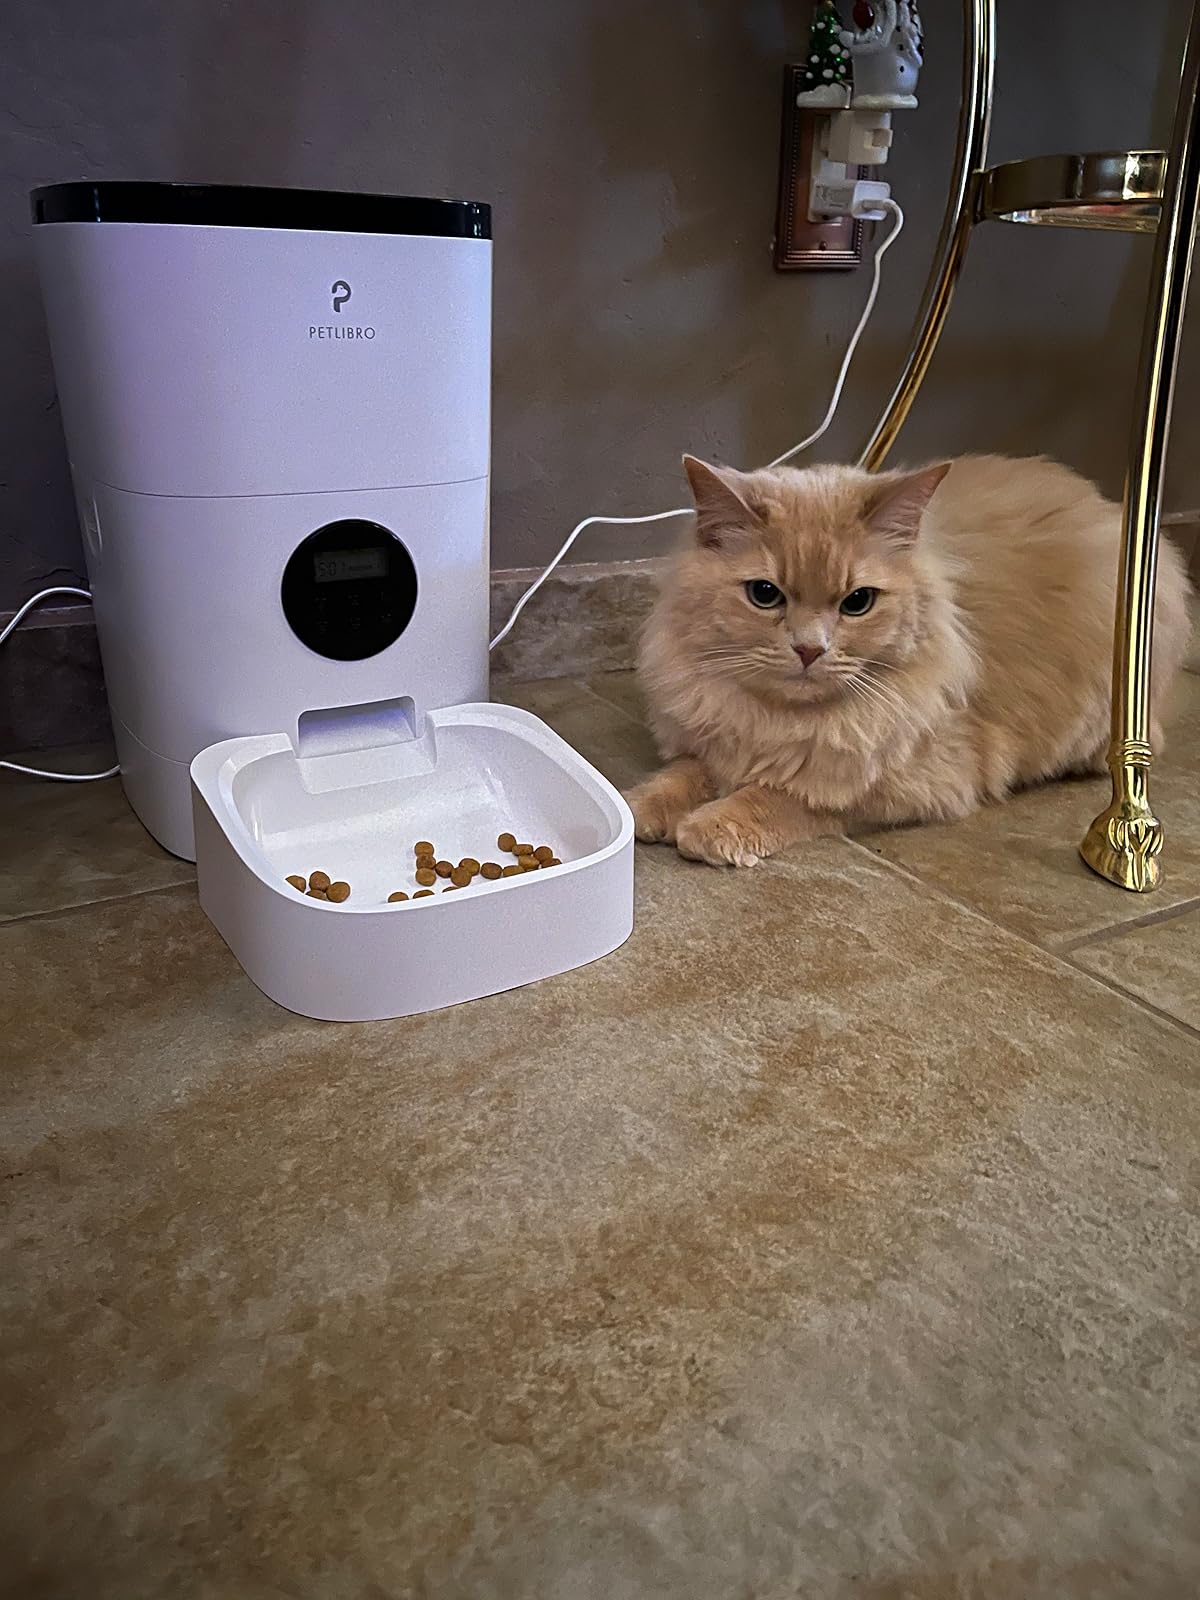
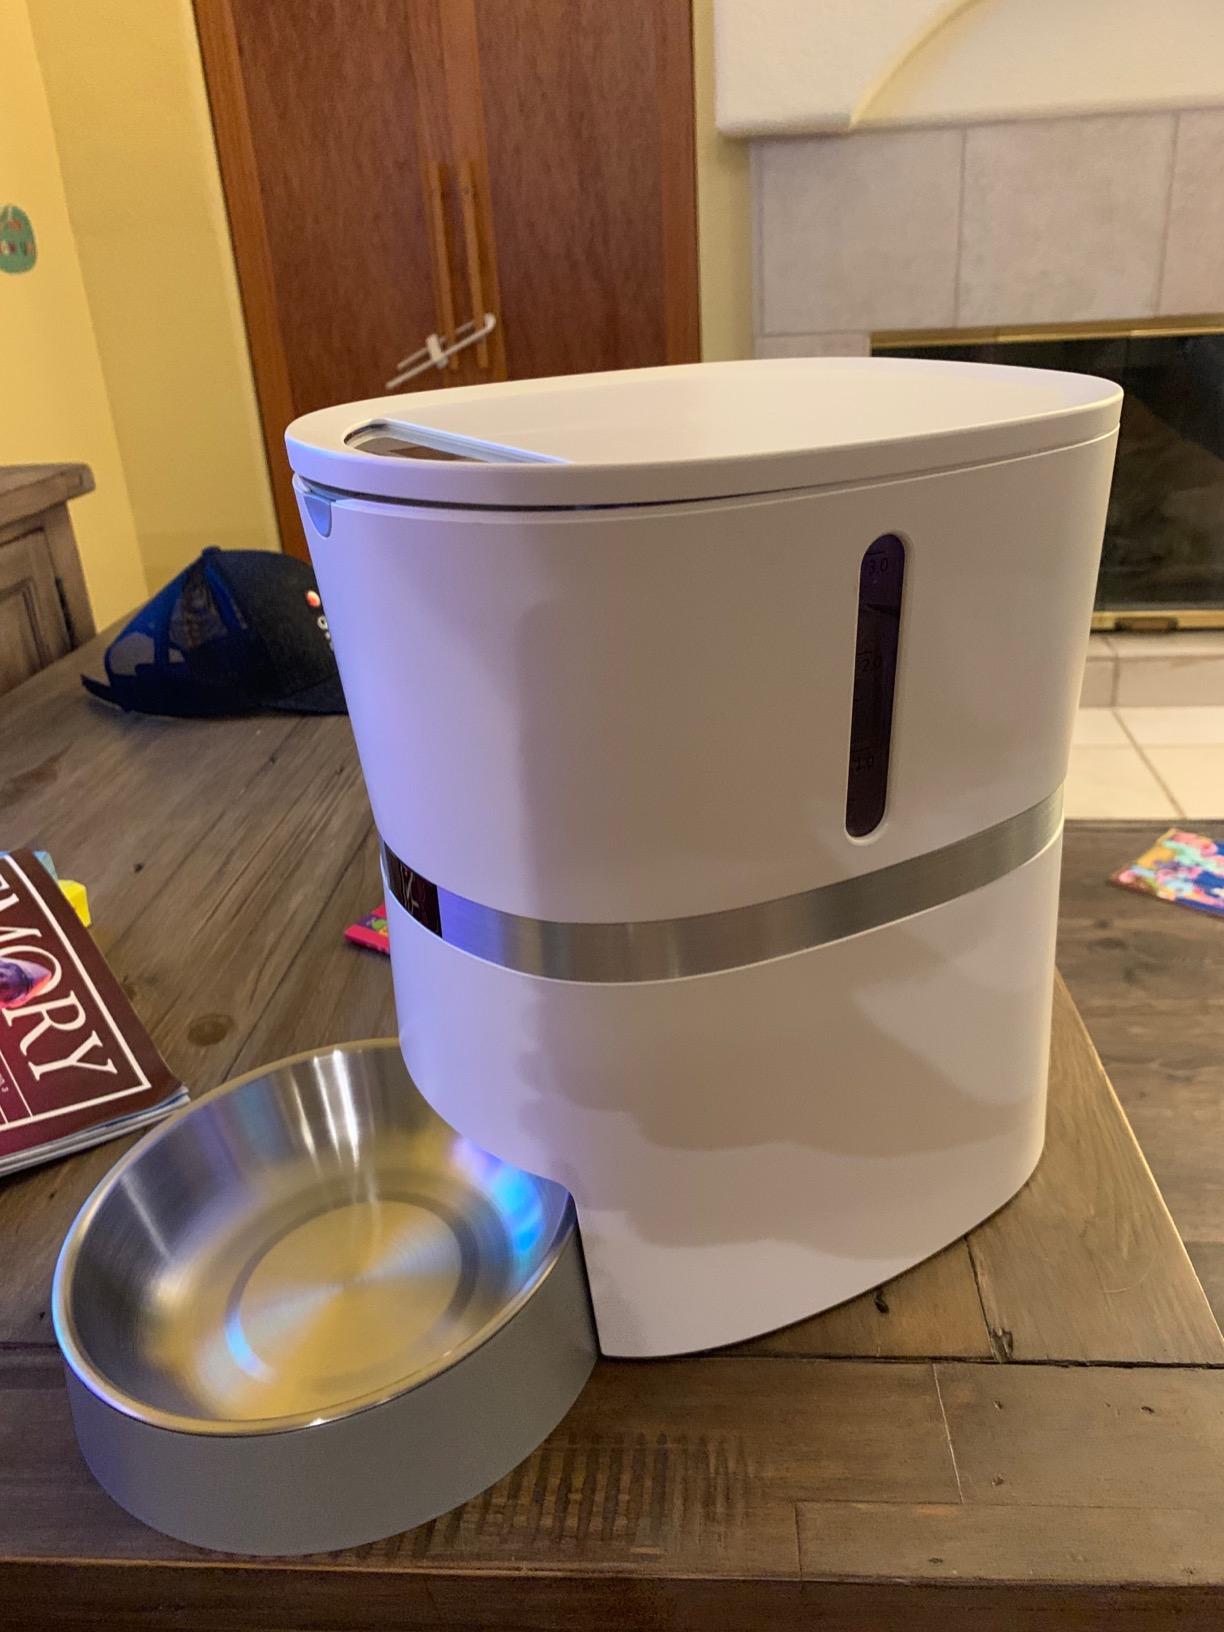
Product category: items_feeder
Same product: no